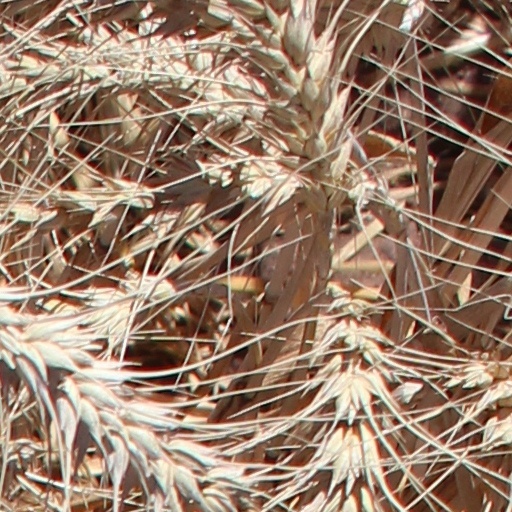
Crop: wheat